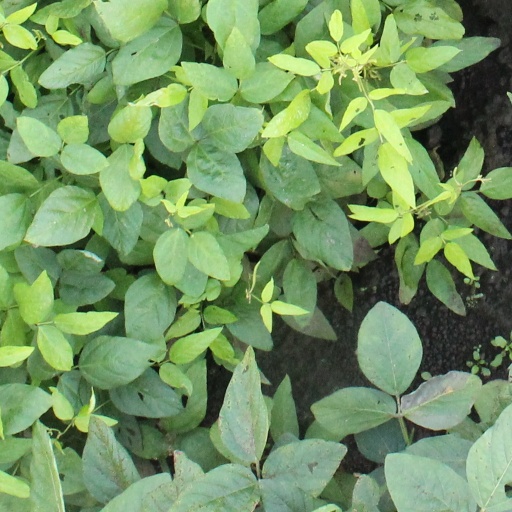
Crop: soybean